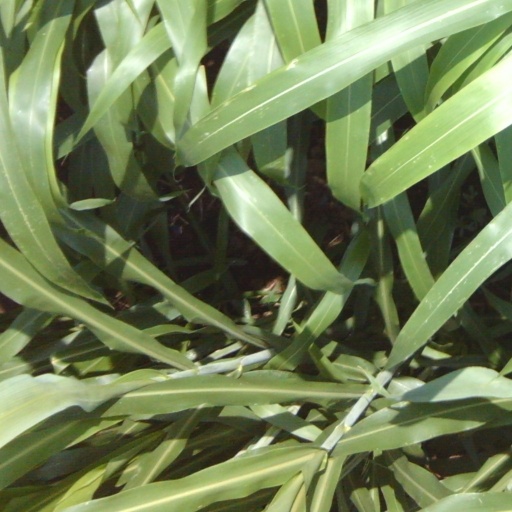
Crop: sorghum